Answer in natural language. Considering the relative positions, where is brown square dining table with respect to abstract painting in a black frame? Choose between the following options: above or below
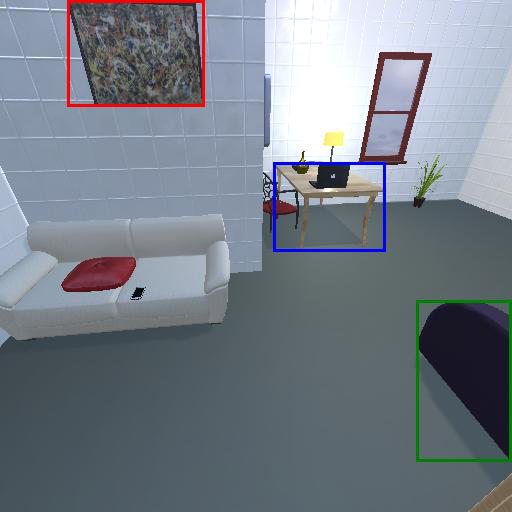
<answer>above</answer>